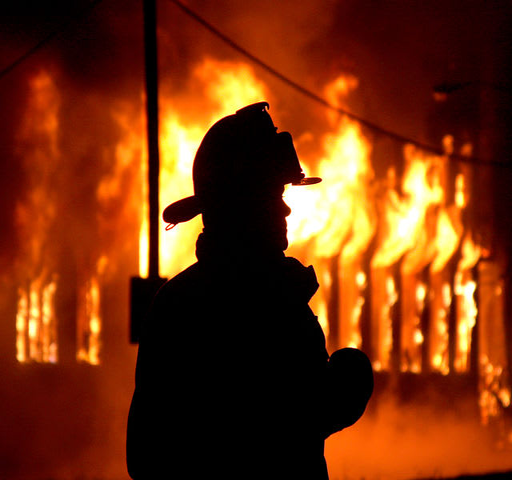
a job is a working fire .